Black catbird

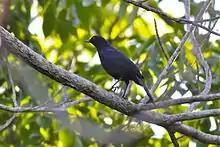
The black catbird favors areas with dense thickets, scrub or understory.

Unlike many of its fellow mimids, the black catbird is not known to imitate any other species. Its song consists of repeated phrases of notes ranging from harsh and scratchy to warbled and flute-like, often interspersed with metallic clicking buzzes. It often sings from exposed perches. It has a variety of calls, including some which are quite similar to those of the gray catbird; these are variously described as a harsh , a nasal and a grating .